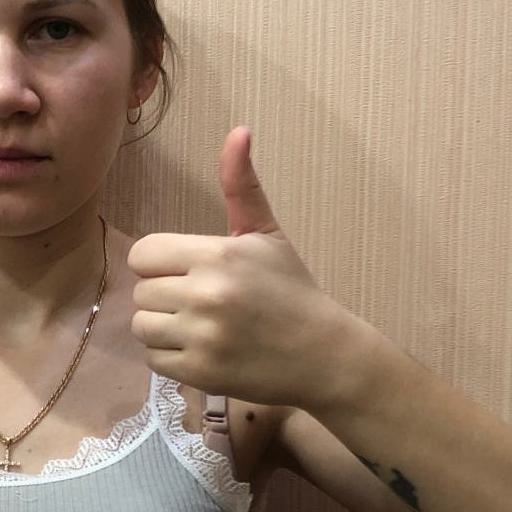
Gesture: like